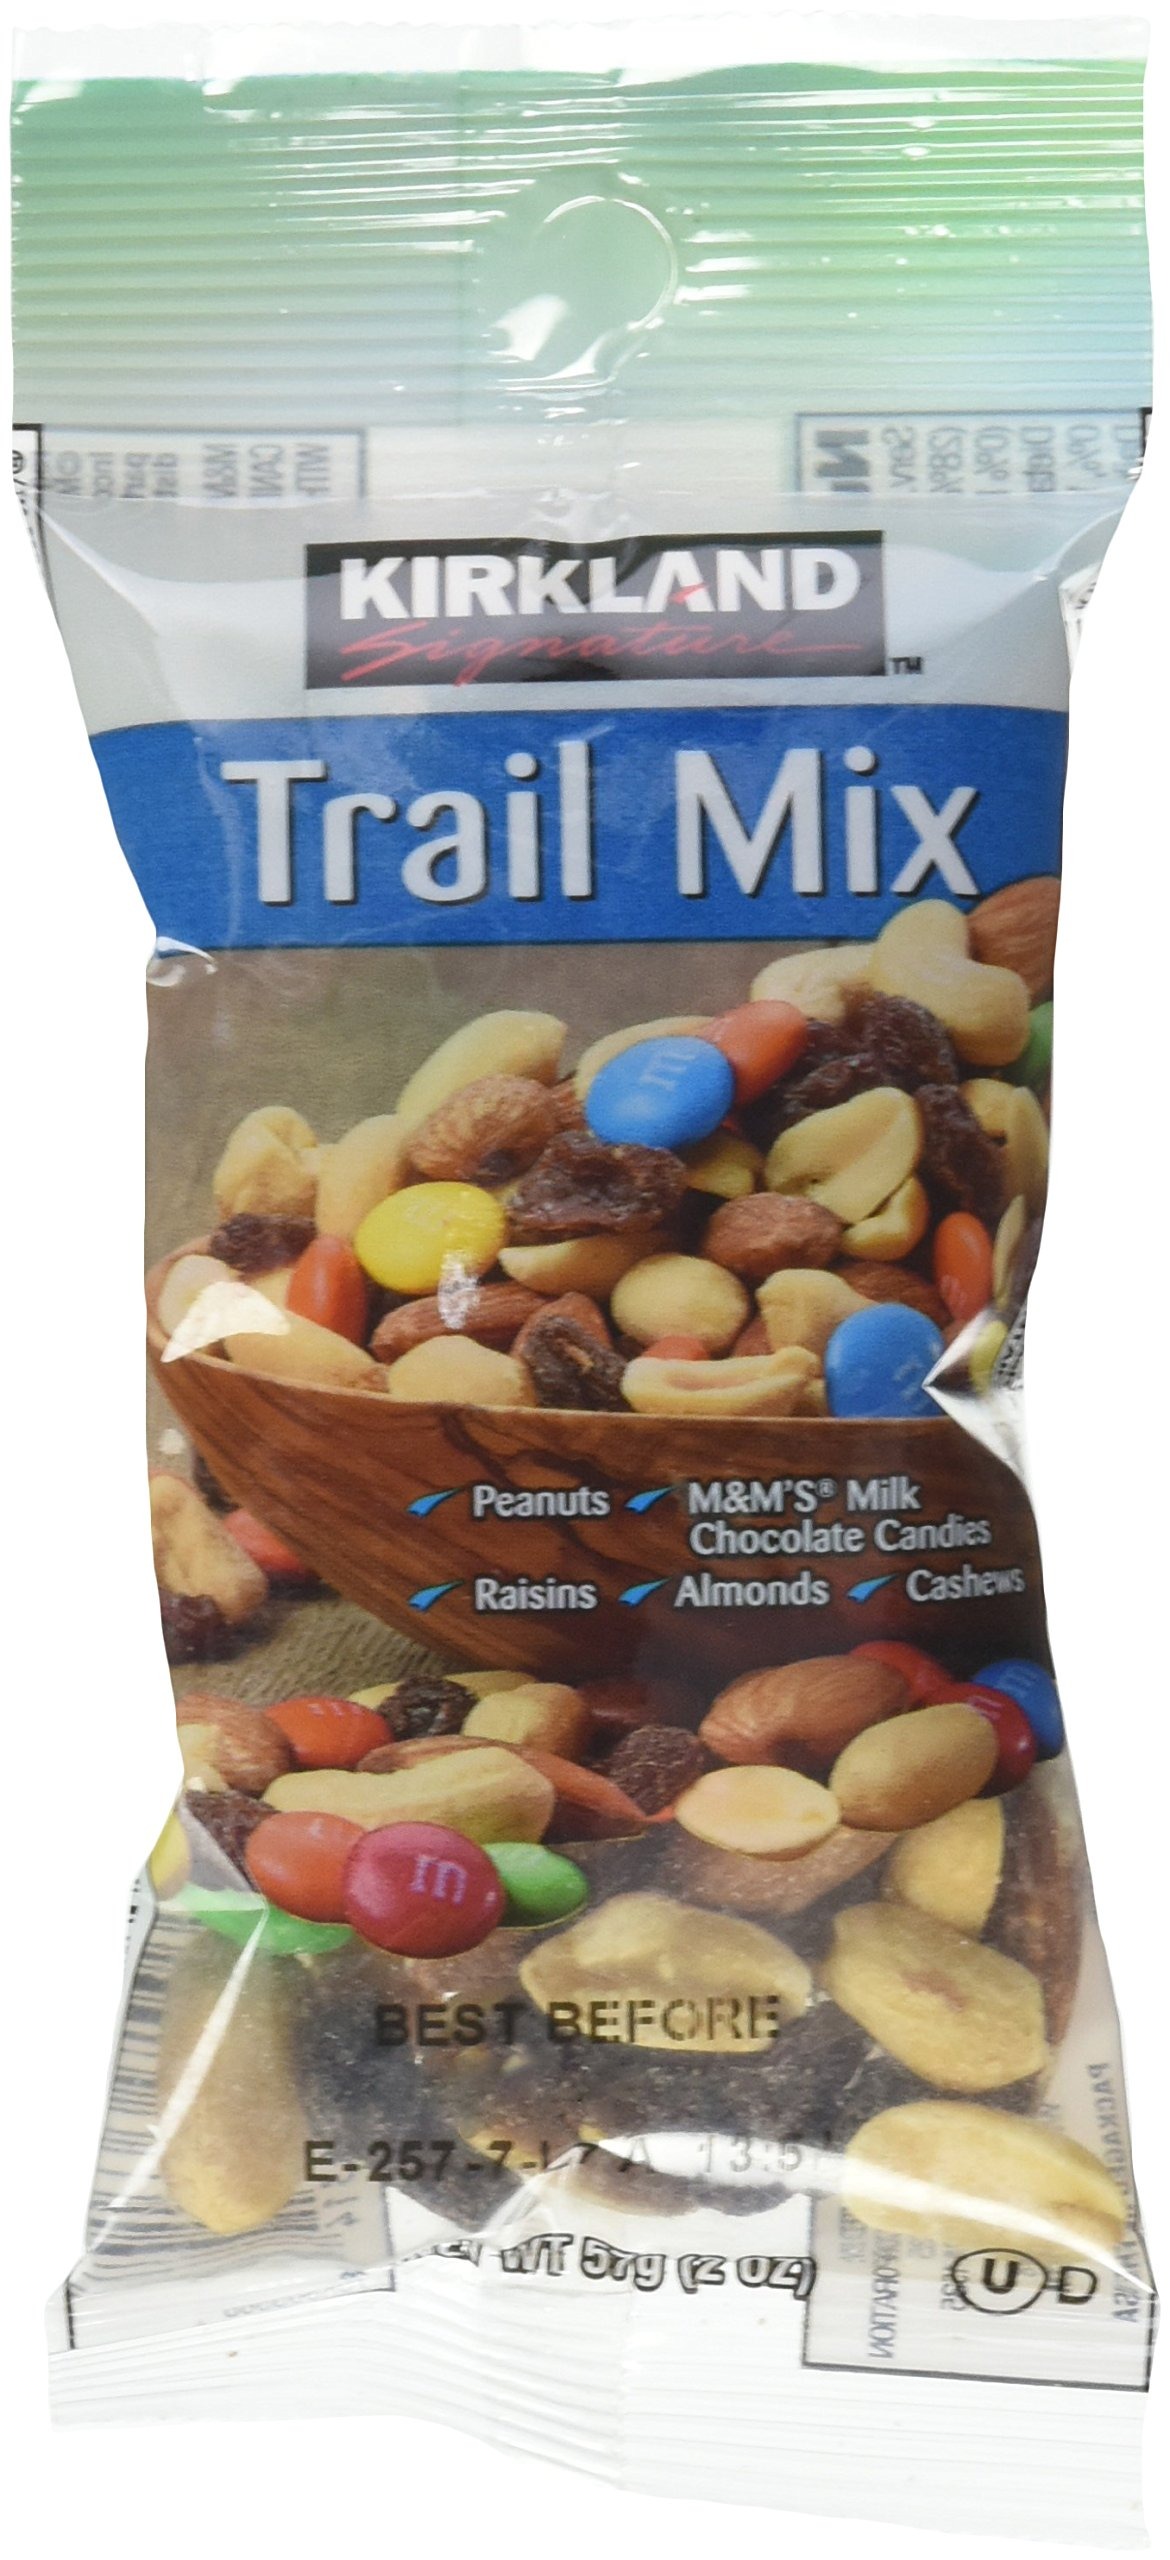
Item Name: Kirkland Signature Expect More Trail Mix Snack Packs 2 oz, 28 count
Value: 56.32
Unit: Ounce

Price: 25.69